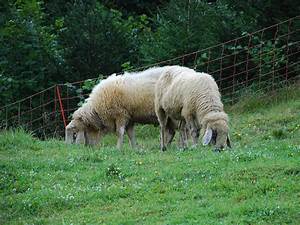
Label: sheep